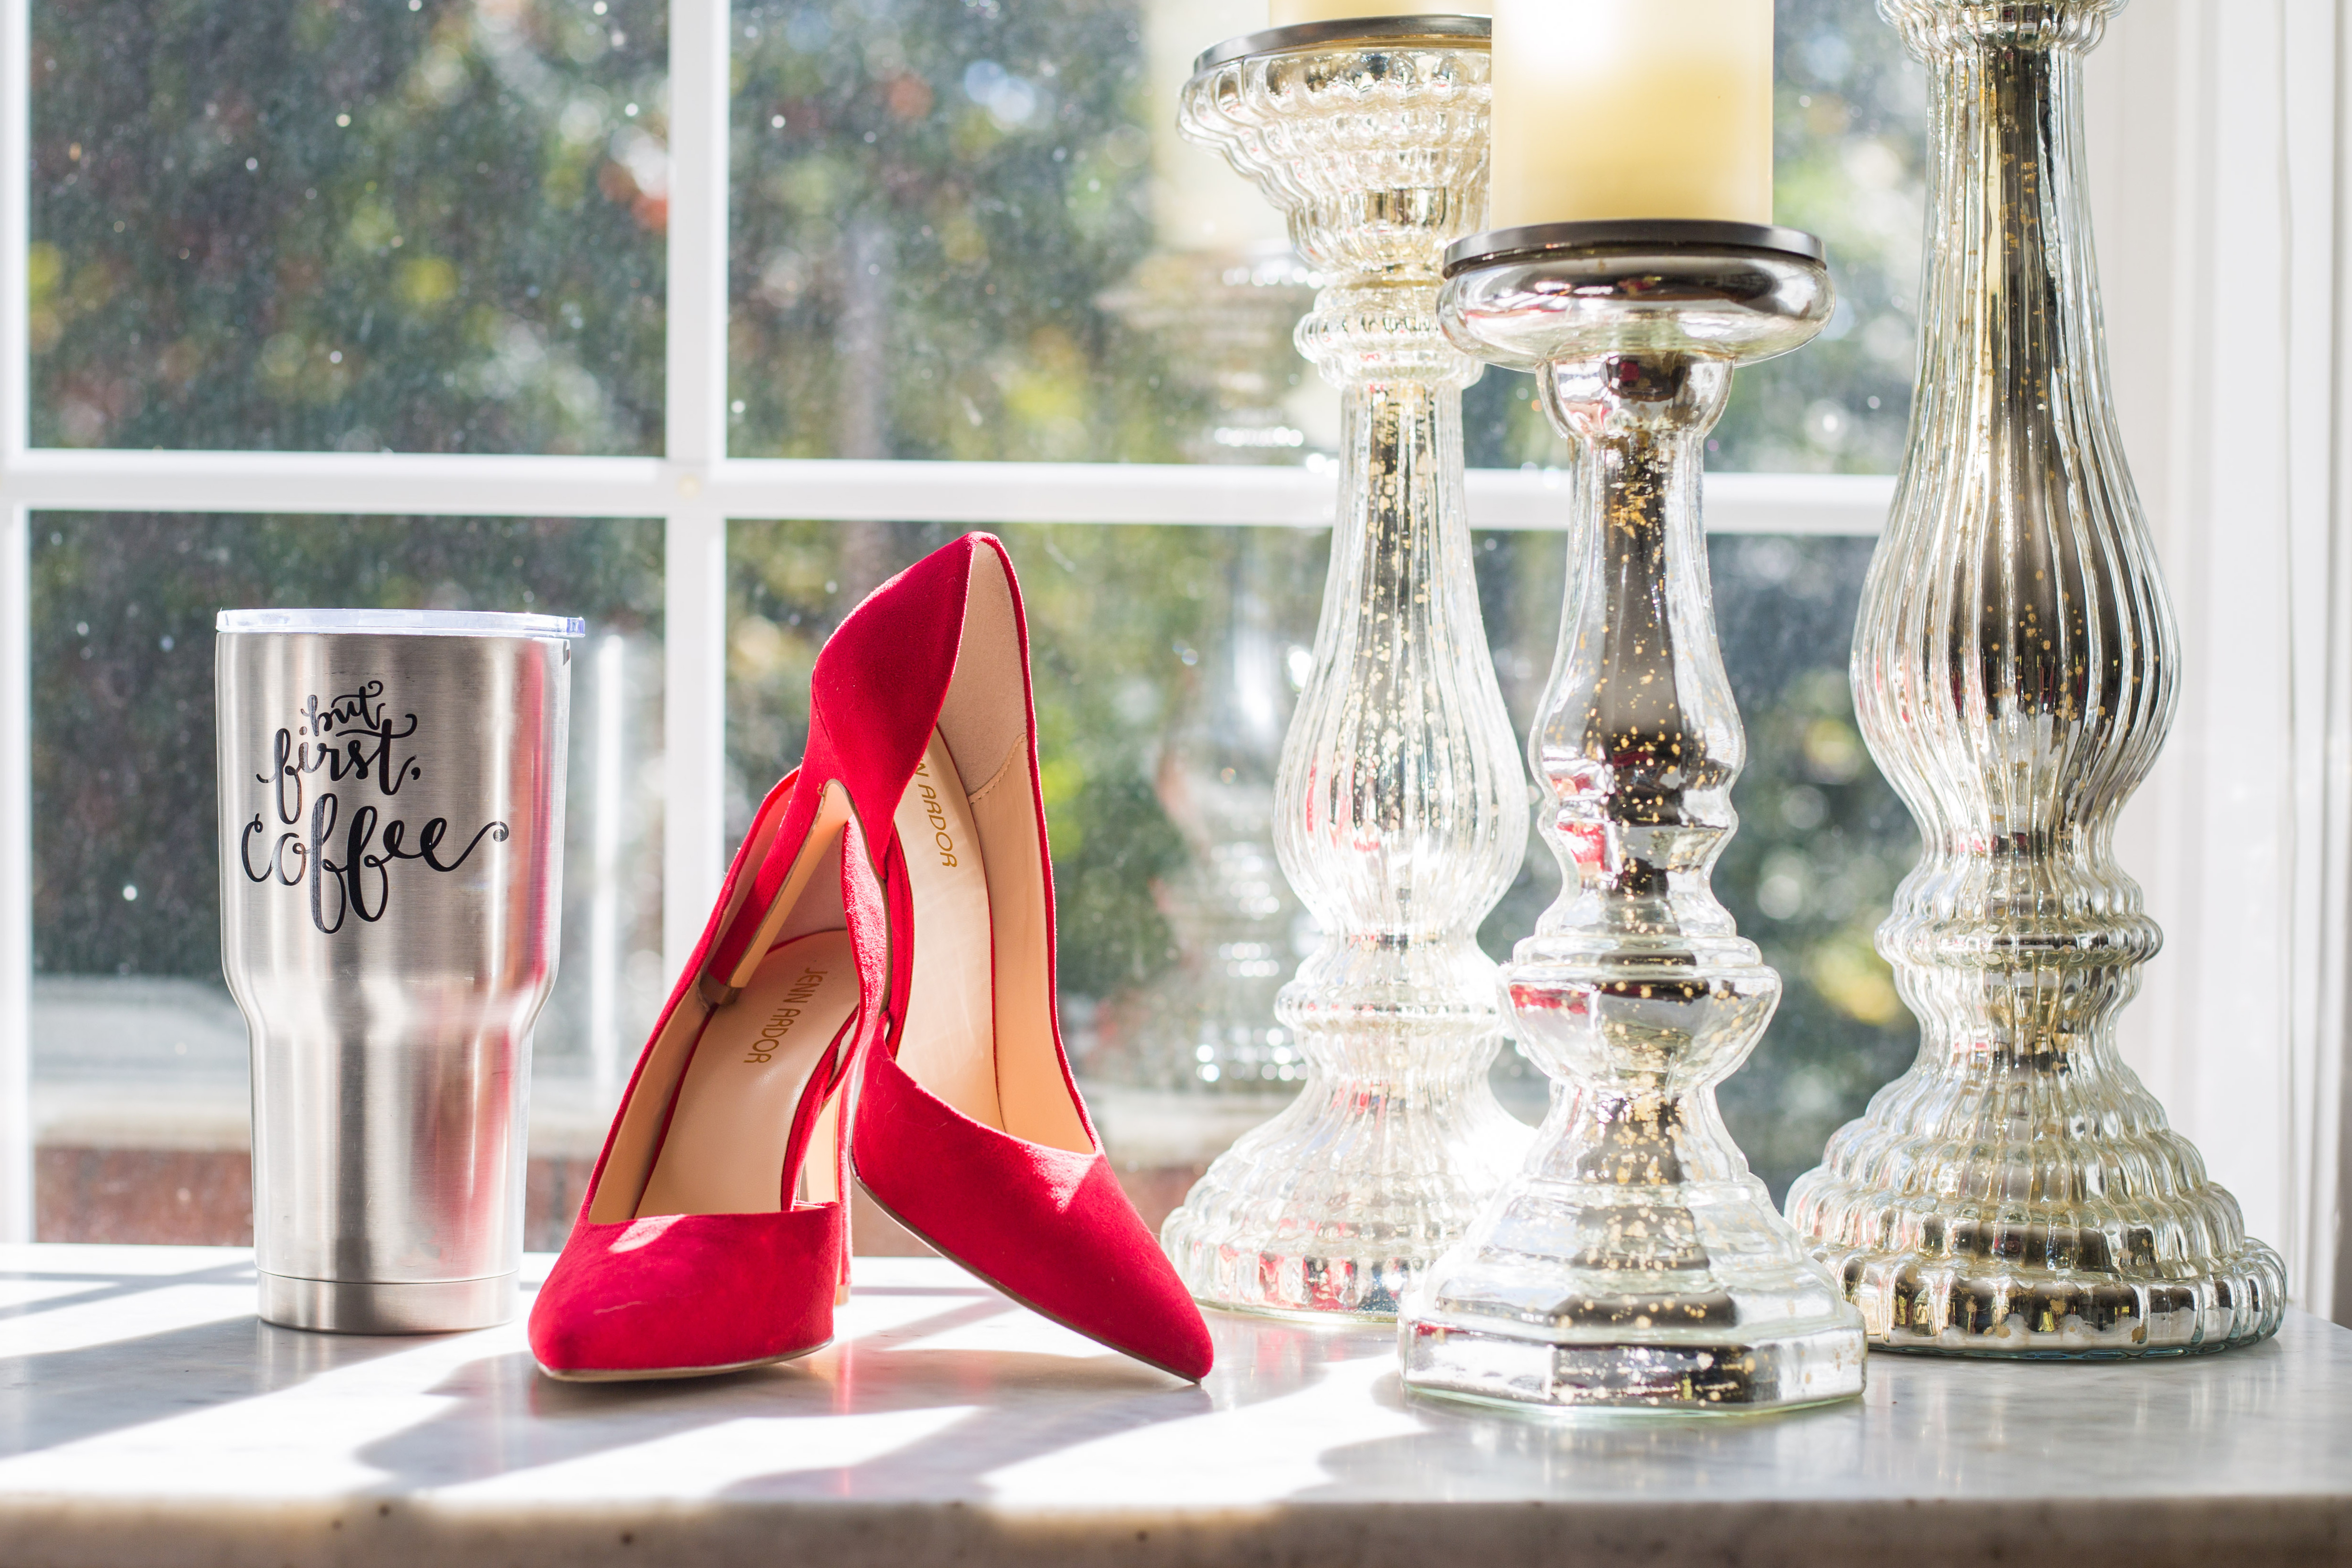
pink, red, footwear, yellow, room, shoe, high heels, interior design, magenta, floor, Material property, table, leg, lamp, furniture, flooring, light fixture, wallpaper, peach, fashion accessory, glass